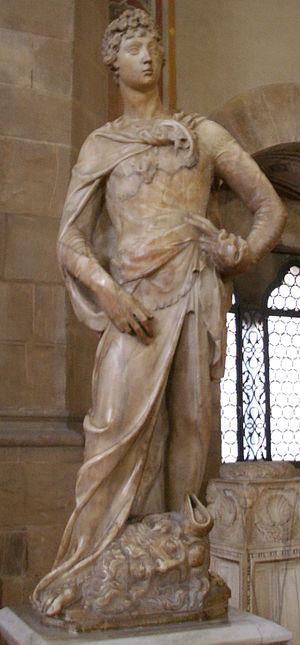
Donato di Niccolò di Betto Bardi, dit Donatello, est un sculpteur florentin. Il est, selon Leon Battista Alberti, un des cinq rénovateurs de l'art de son époque avec Masaccio, Brunelleschi, Ghiberti et Luca Della Robbia.